Maximilian-II-Kaserne

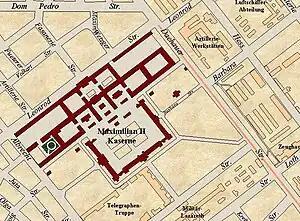

Currently only the courses of the streets remember of the former barracks. The area is now covered with residential and commercial buildings. A monument at "Hiblestraße" remembers of the then stationed artillery units.